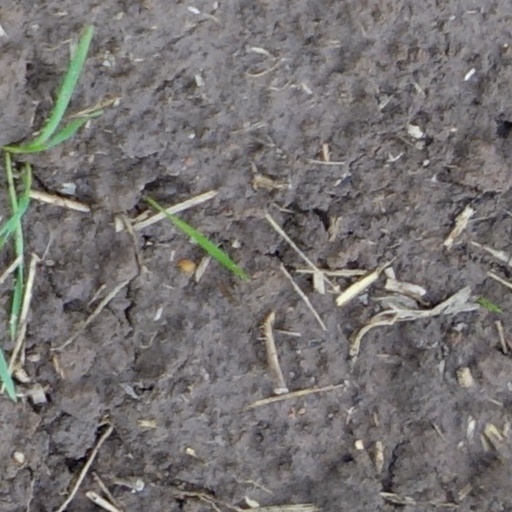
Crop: wheat